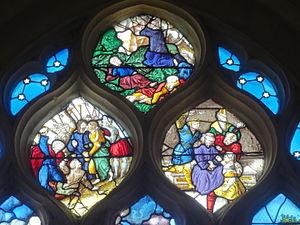
Verrière de la Crucifixion du Christ.
L'église Saint-Martin est une église catholique paroissiale située à Triel-sur-Seine, en France. C'est un vaste édifice issu de quatre époques différentes. En raison des agrandissements successifs entre la fin du XVᵉ siècle et le milieu du XVIᵉ siècle, le plan est devenu très complexe, et la nef gothique du second quart du XIIᵉ siècle ne représente plus qu'une partie infime de la superficie totale. À l'origine, est une église d'un plan cruciforme régulier. Les voûtes de son vaisseau central s'effondrent probablement au bout de deux générations, ce qui motive la reconstruction des parties hautes au début du XIVᵉ siècle. Elles se caractérisent par un triforium de style gothique rayonnant particulièrement élégant. L'église conserve toutefois le défaut d'un vaisseau central et d'un transept trop étroits, et les habitants y remédient à la fin du XVᵉ siècle en équipant l'église d'un second bas-côté sur tout son flanc sud, et d'une grande chapelle de deux vaisseaux au nord du transept et du chœur. Ces parties sont de style gothique flamboyant, et plus soignées et plus homogènes à l'extérieur qu'à l'intérieur, où le raccordement avec les parties anciennes est malaisé.